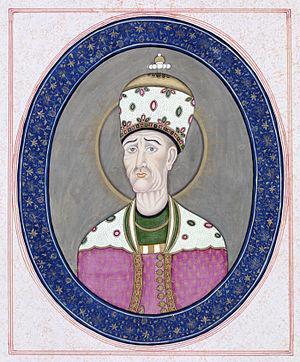
Cette liste présente les dirigeants de la Perse et de l'Iran.